Answer in natural language. Considering the relative positions, where is Microwave with respect to Doorframe? Choose between the following options: left or right
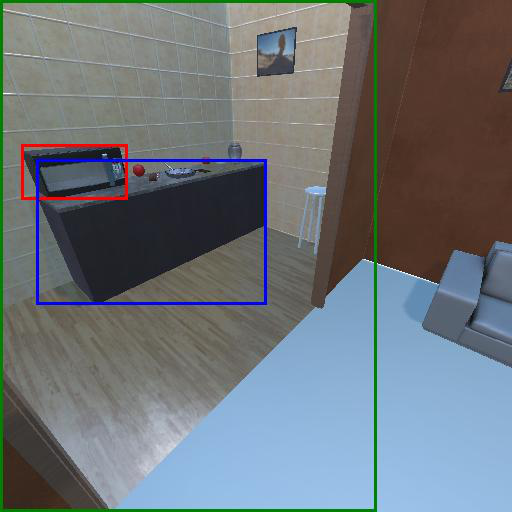
<answer>left</answer>